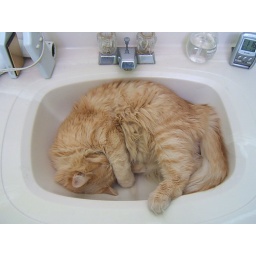
cat in sink